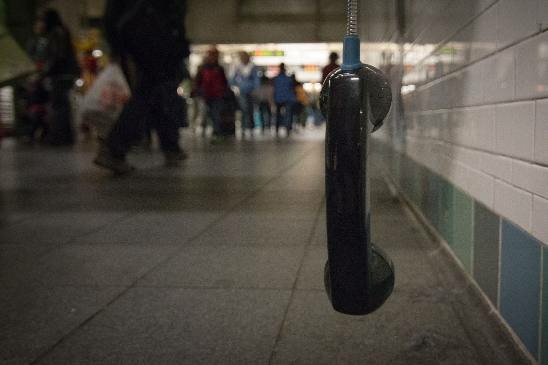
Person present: Yes